St Mary's Cathedral, Port Elizabeth

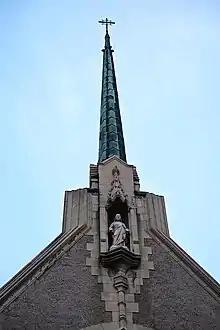
St Mary's Cathedral

St Mary's Cathedral, Port Elizabeth is a religious building that is affiliated with the Anglican Church of South Africa and is located at St Mary's Terrace, Central in the city of Gqeberha in Eastern Cape province, South Africa.